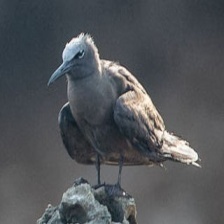
Species: BROWN NOODY
Scientific name: ANOUS STOLIDUS